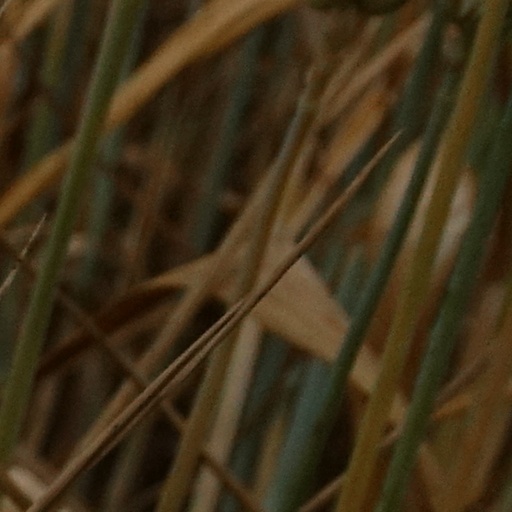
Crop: wheat